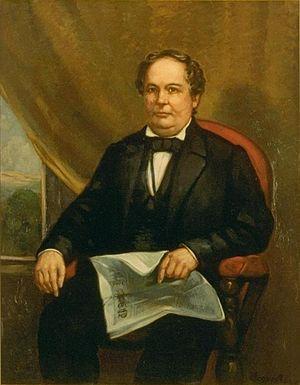
John Bigler, né le 8 janvier 1805 à Carlisle et mort le 29 novembre 1871 à Sacramento, est un avocat, journaliste, diplomate et homme politique américain membre du Parti démocrate. 2ᵉ président de l'Assemblée de l'État de Californie de février 1850 à mai 1951, il est par la suite le 3ᵉ gouverneur de Californie du 8 janvier 1852 au 9 janvier 1856 et 9ᵉ ambassadeur des États-Unis au Chili, du 5 octobre 1857 au 4 octobre 1861. Son frère, William Bigler, fut gouverneur de Pennsylvanie.
Ceci est la liste des gouverneurs de Californie depuis qu'elle est devenue un État des États-Unis d'Amérique en 1850.